Jöns Peter Hemberg

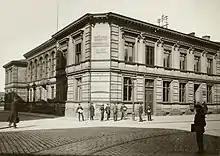
Skånes Enskilda Bank in Malmö in the 1890s

Jöns Peter Hemberg (1763–1834) was a Swedish banker and member of parliament. He founded Skånes Enskilda Bank ("Skåne's Private Bank") in 1830, together with Gustav Berghman, and Gustaf Hagerman, which later merged with Skandinaviska Kreditaktiebolaget.